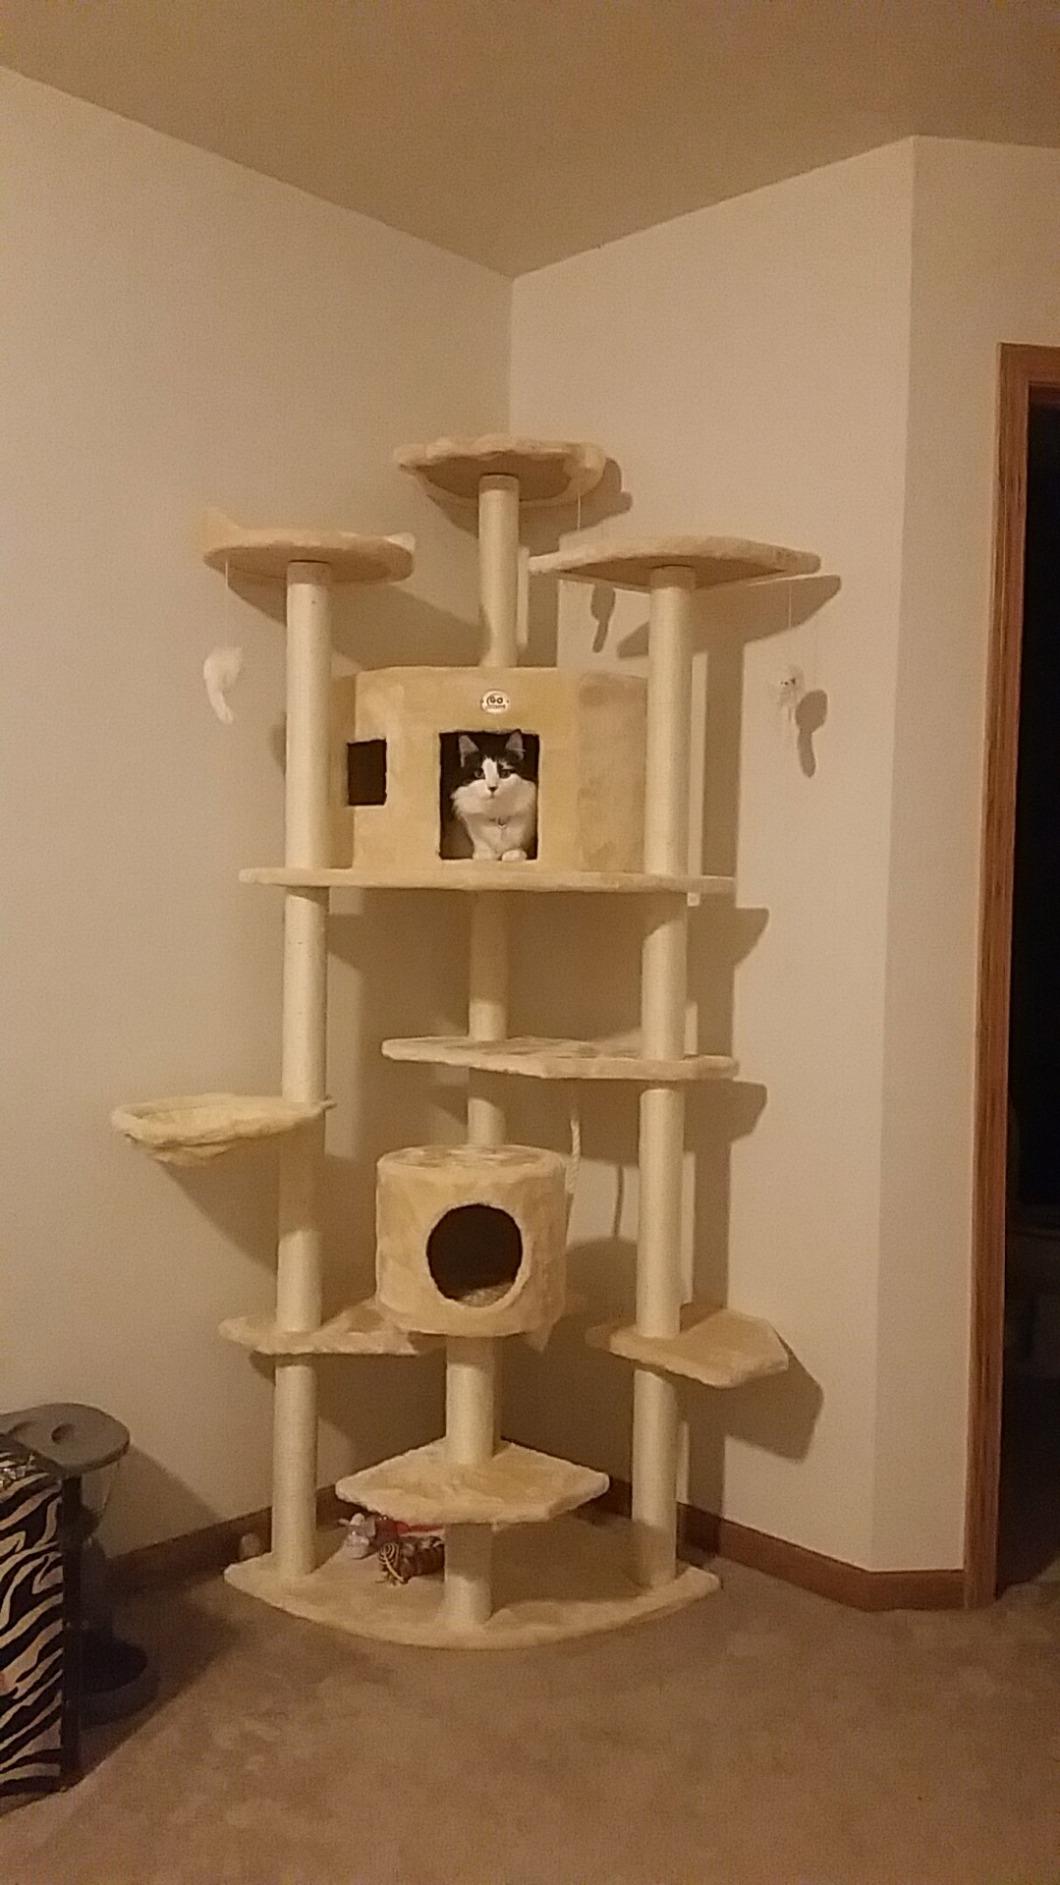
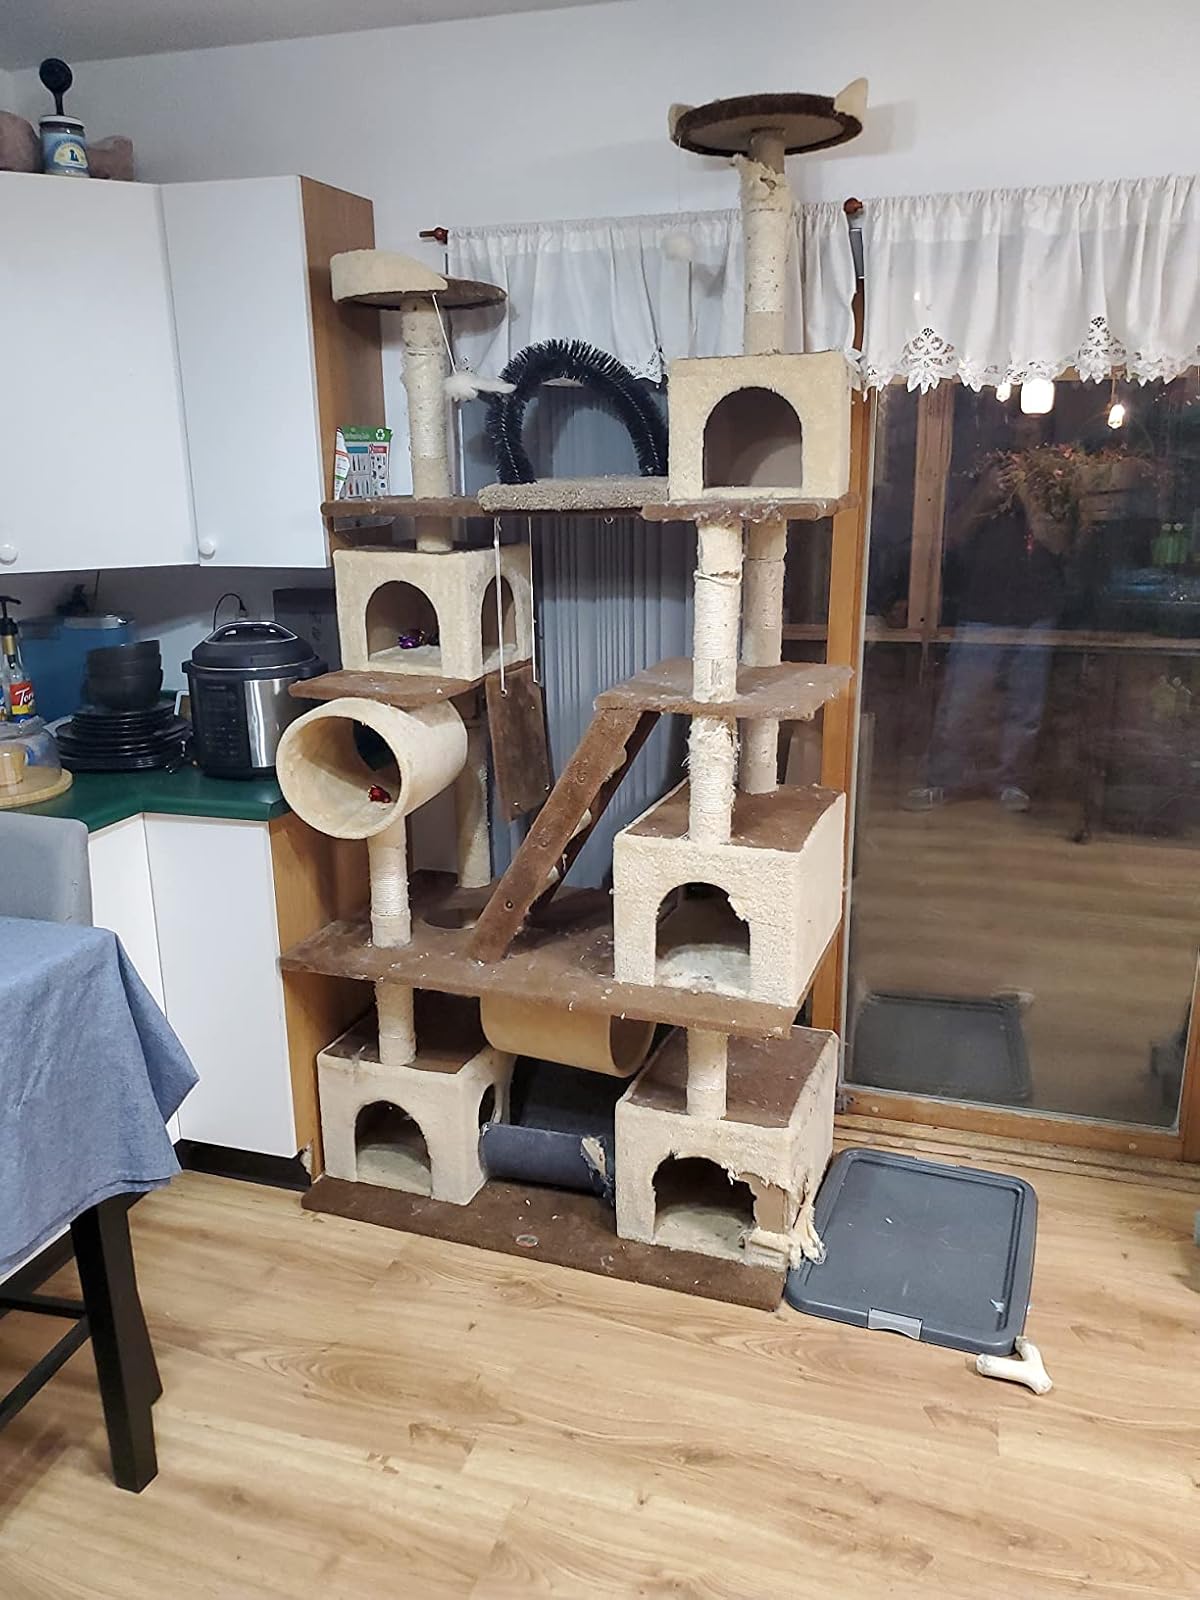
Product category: items_cat tree
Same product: no